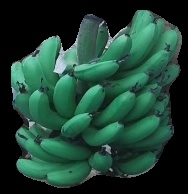
Variety: pachbale
Grade: grade3